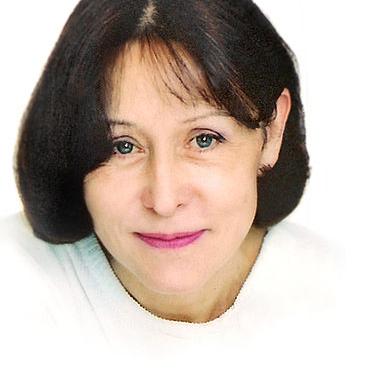
Age: 58